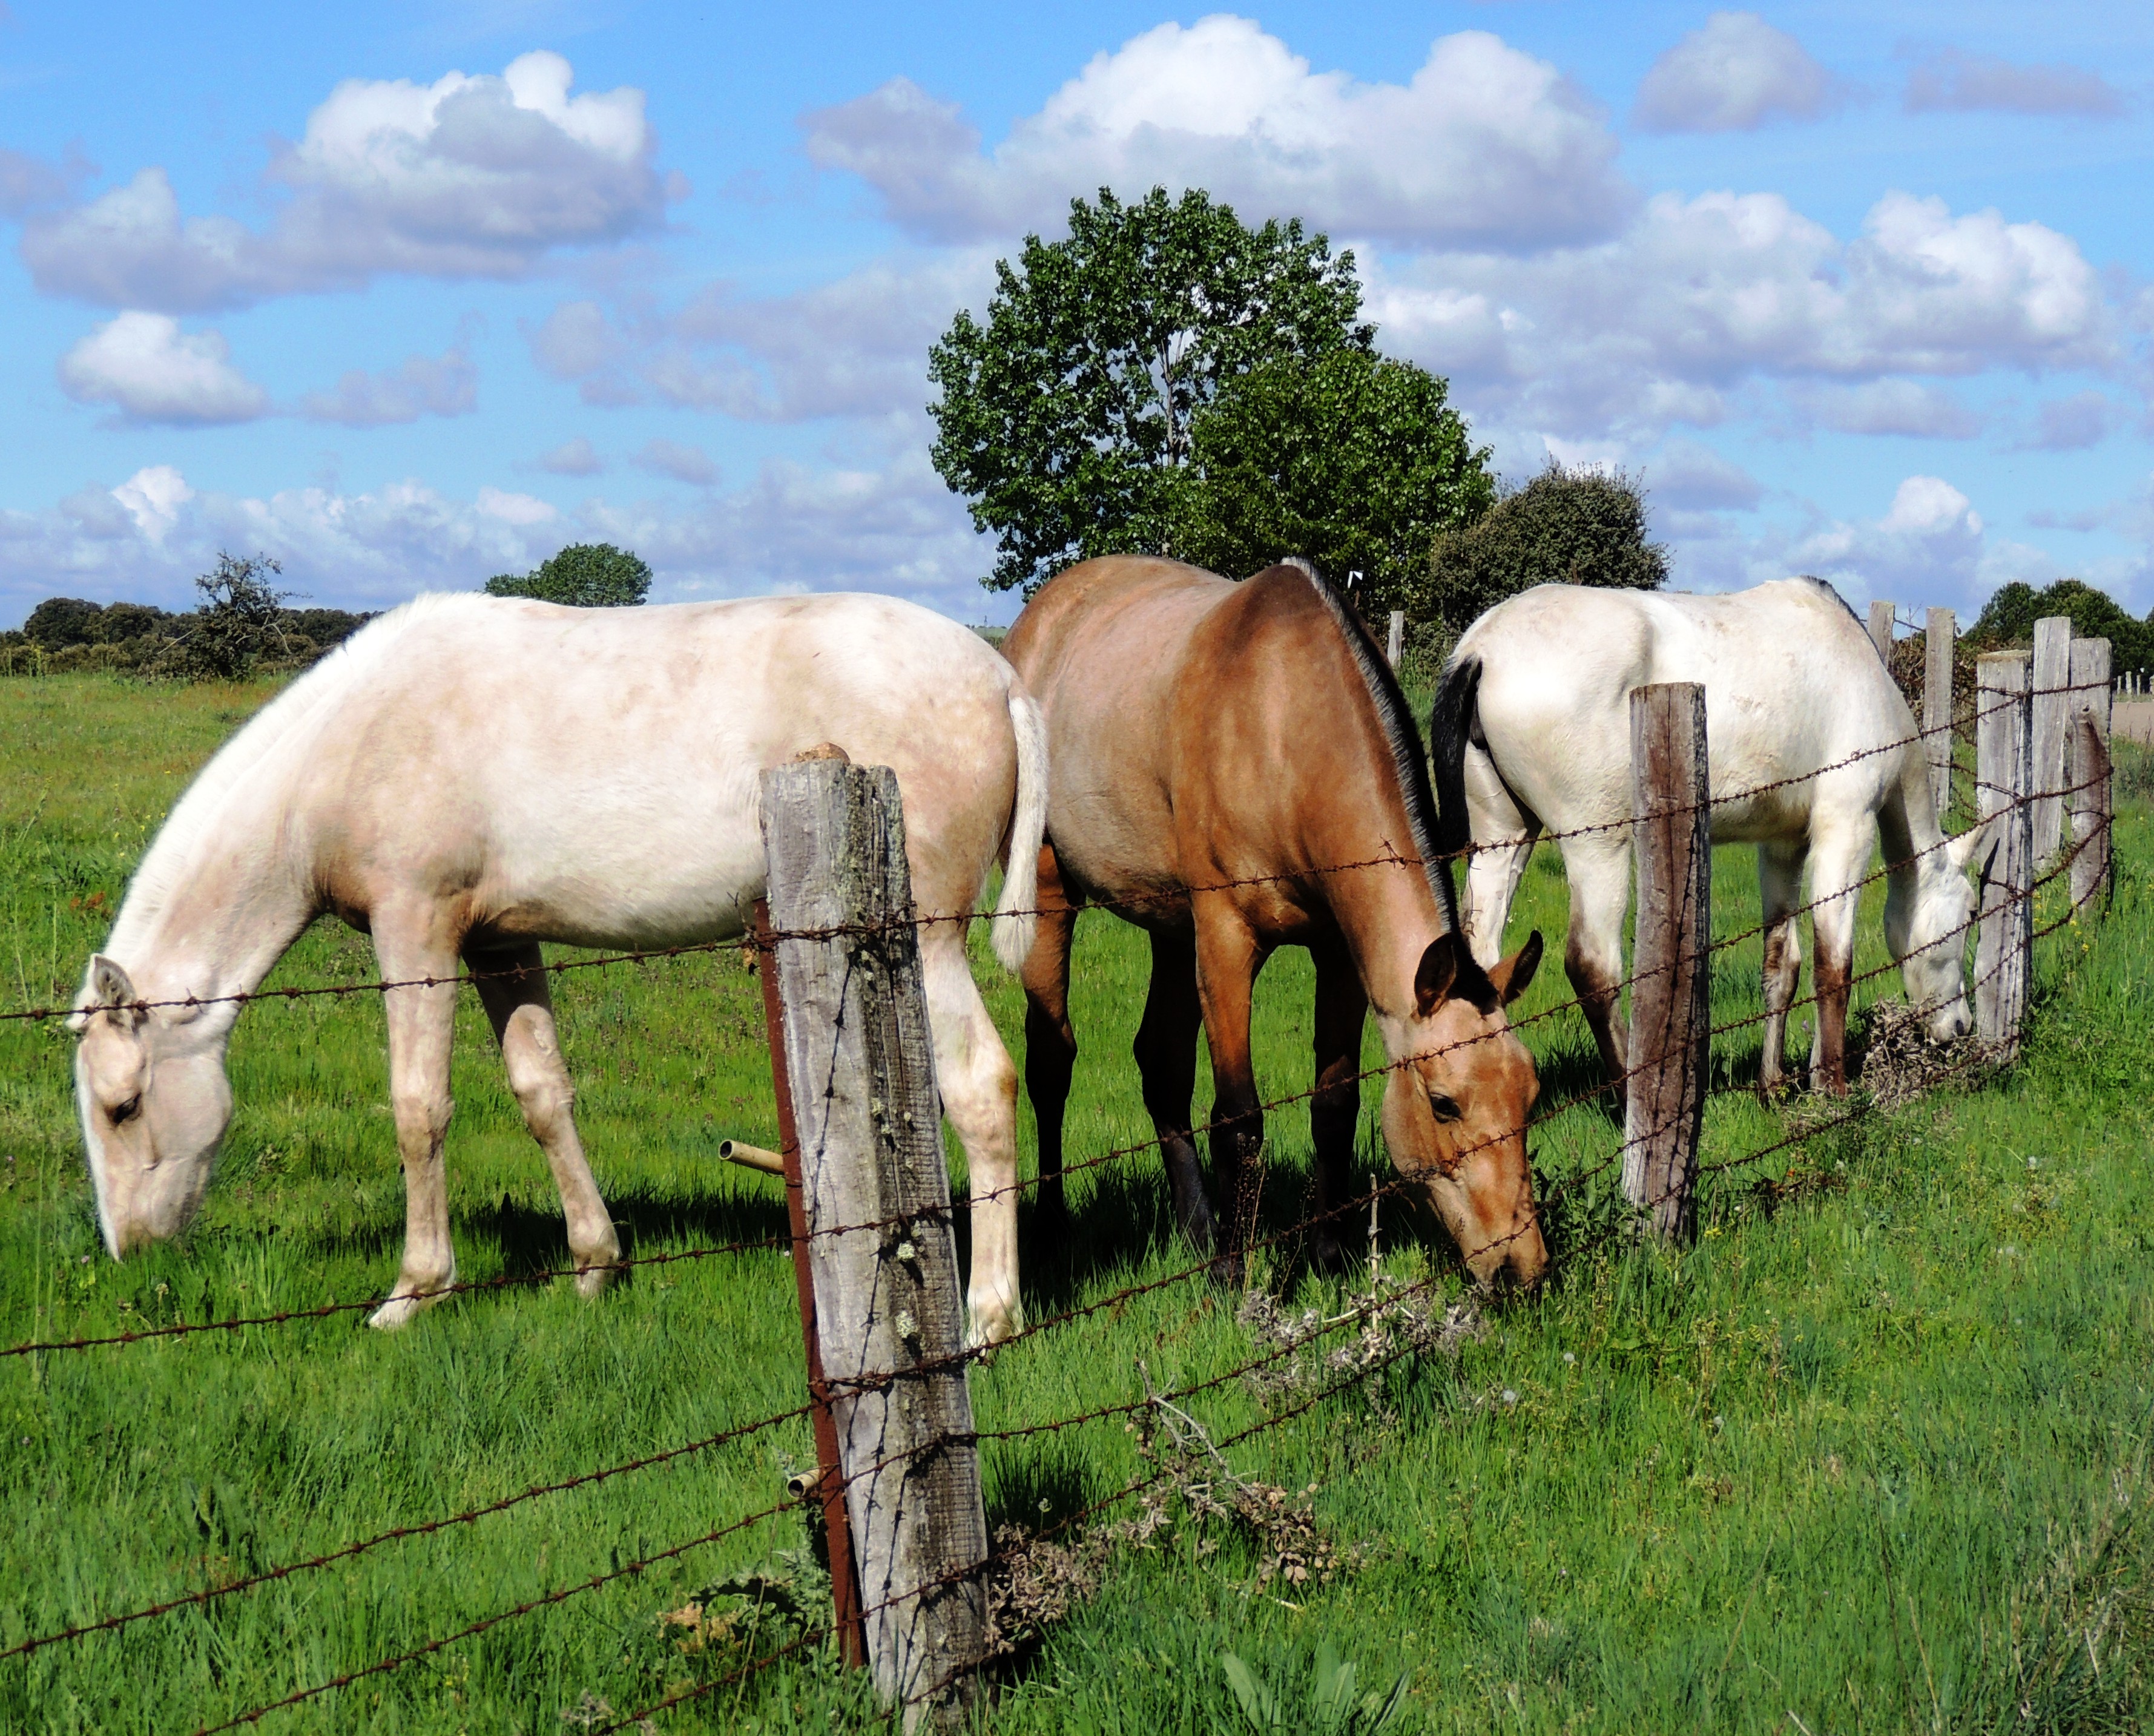
nature, grass, field, farm, meadow, europe, herd, pasture, grazing, horse, mammal, stallion, mane, spain, espagne, grassland, europa, mare, naturaleza, salamanca, campo, natureza, caballos, espanha, natur, ecosystem, espana, animales, mamiferos, castillaleon, equinos, rural area, castilleyleon, pack animal, trail riding, horse like mammal, mustang horse